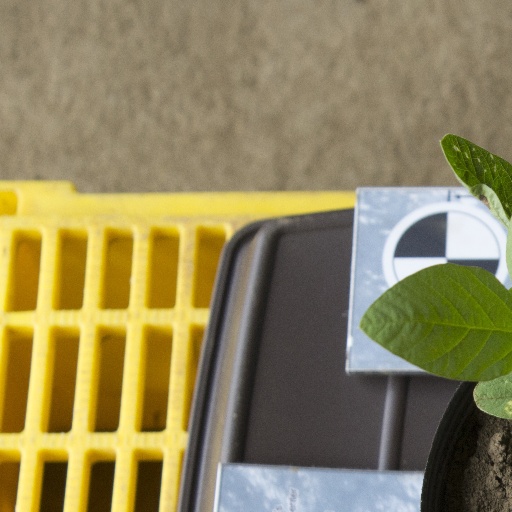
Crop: soybean